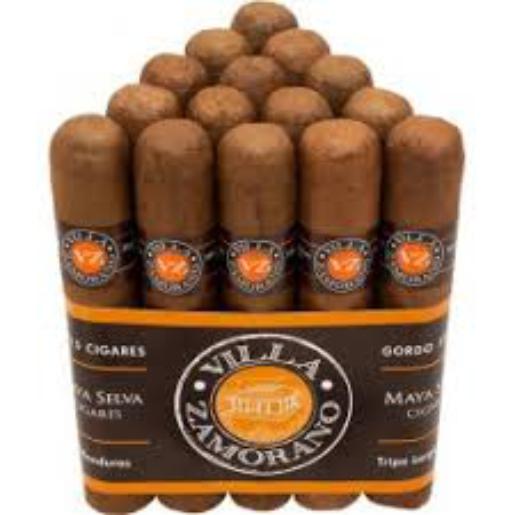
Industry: Necessities